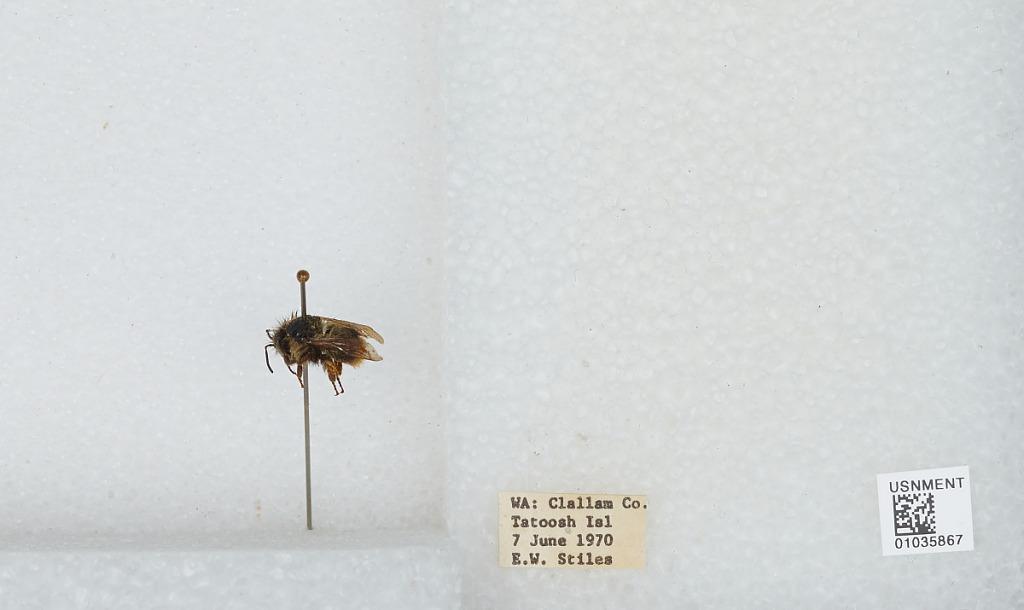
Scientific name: Bombus (Pyrobombus) mixtus Cresson
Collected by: E. Stiles
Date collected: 1970-6-7
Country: United States
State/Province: Washington
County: Clallam
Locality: Tatoosh Island
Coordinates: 48.3919, -124.736